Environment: real
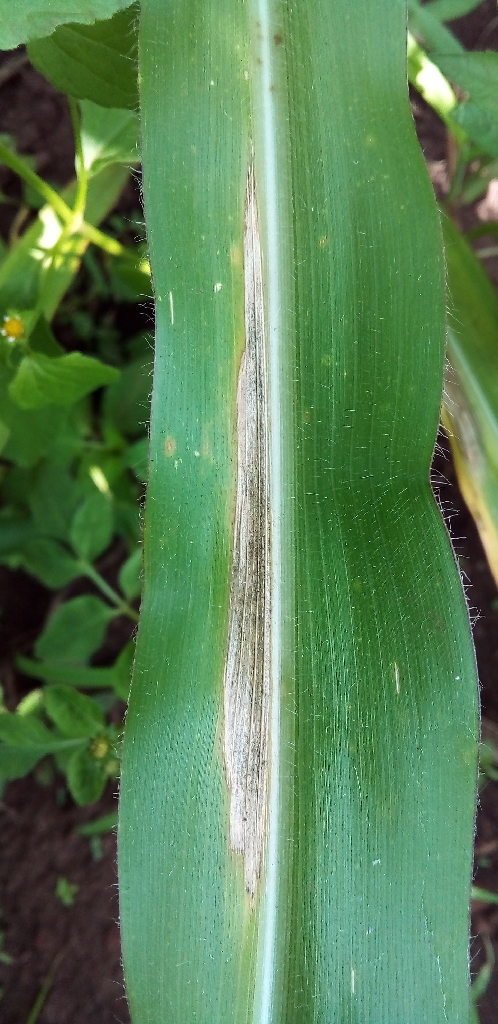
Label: northern_corn_leaf_blight